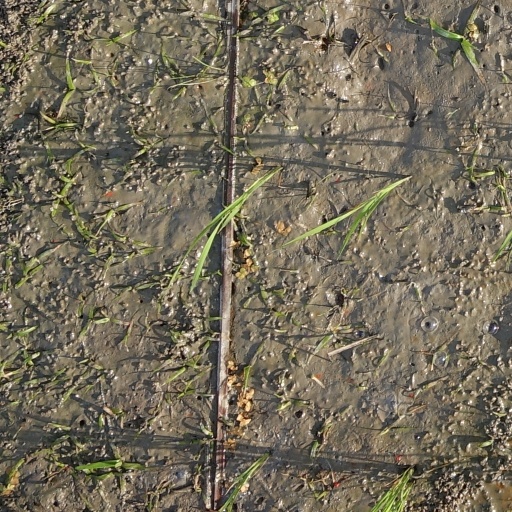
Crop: rice